Kennerley Old Style

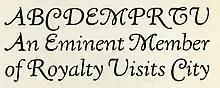
Kennerley Old Style's italic and swash capitals.

Goudy was a fine art printer and later a prolific typeface designer. He designed Kennerley out of dissatisfaction with the Caslon typefaces then in use in fine art printing; he felt these had an uneven colour on the page due to the thickness of the capital letters being much greater than that of the lower case.